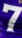
Number: 7